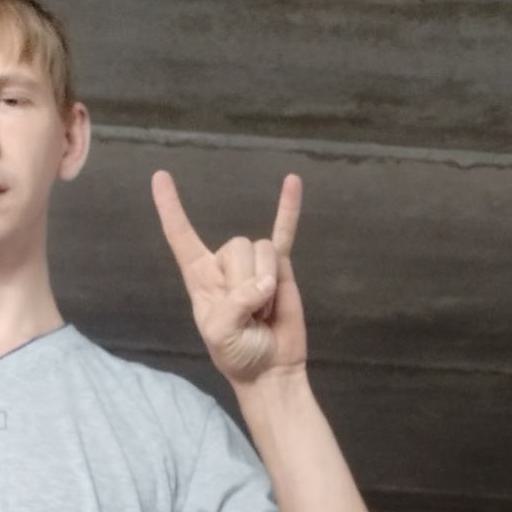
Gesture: rock